Puerto Rico campaign

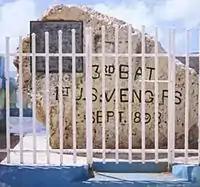
Rock in Guánica which indicates where Major General Nelson A. Miles and his men landed

The American cavalry pursued the soldiers that had retreated from Coamo, but were not able to reach them until the units had entered Aibonito Pass, a region more commonly known as Asomante. The region had been prepared by allied Puerto Rican and Spanish troops, who had built a trench and placed soldiers and equipment around the foliage. As soon as the soldiers noticed the presence of the invading unit they opened cannon fire. The cavalry received infantry reinforcements, which were received by battery fire. Six American soldiers were injured in the crossfire, prompting a retreat order. The allied units (Spanish and Puerto Rican) lost five soldiers and two civil guards. During the following two days the Americans decided to do a battlefield reconnaissance and Colonel Samuel Reber II, developed a croquis of the Aibonito Pass. Spies were deployed throughout Coamo, including a Puerto Rican separatist named Carlos Patterne, who was able to enter the city without suspicion and contact Rufino Huertas, a separatist teacher. Huertas gave Patterne a series of defense plans that were previously developed and organized by Martínez Illescas. While inactive, the Puerto Rican soldiers deployed in Asomante completed rounds every two hours, working four hours daily. They mostly ate beans, some rice and meat, while conserving several cracker packs for Spanish reinforcements that were supposed to arrive. They slept in improvised huts that did not protect them from the rain.